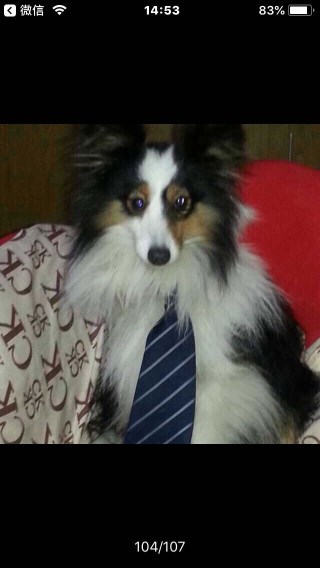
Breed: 274-n000110-Shetland_sheepdog